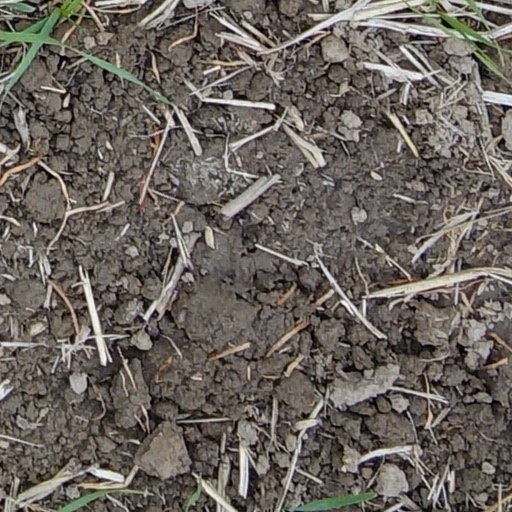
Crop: wheat